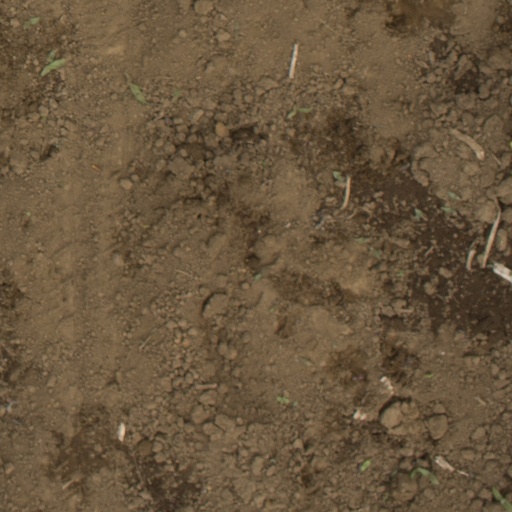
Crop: Jerusalem artichoke